John Paul Jones

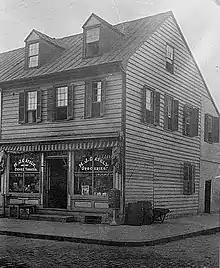
John Paul Jones' house in Fredericksburg, Virginia, which he inherited from his brother William

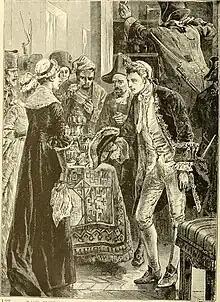
A 1903 illustration of John Paul Jones seizing Lady Selkirk's silverware

John Paul, as he was then known, was born on the estate of Arbigland near Kirkbean in the Stewartry of Kirkcudbright on the southwest coast of Scotland. His parents had married on November 29, 1733, in New Abbey, Kirkcudbrightshire. John Paul started his maritime career when he was 13, sailing out of Whitehaven in the northern English county of Cumberland as apprentice aboard "Friendship" under Captain Benson. Paul's older brother William Paul had married and settled in Fredericksburg, Colony of Virginia. Virginia was the destination of many of the younger Paul's voyages.